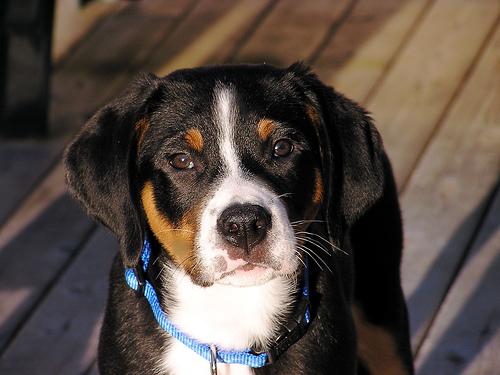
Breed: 237-n000086-Greater_Swiss_Mountain_dog